St. John Ambulance of Malaysia

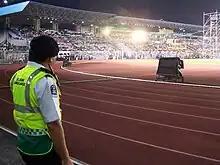
High visibility reflective vest is often worn over Uniform B during duties for increased visibility and ease of identification, particularly at night

With traditions and customs inherited from the SJAB, SJAM is somewhat paramilitary in its protocol and image and hence, SJAM volunteers is recognisable by its distinct white-and-black uniform. Volunteers are required to wear uniform to provide services, both for identification and to present a professional image. Unlike the uniform of other volunteer organisations in Malaysia, SJAM uniform is protected by the law, and may only be worn by volunteers who have been certified to have at least the minimum competency to be a uniformed personnel.